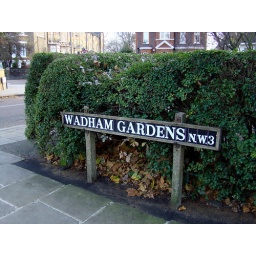
An old street sign in London, NW3.